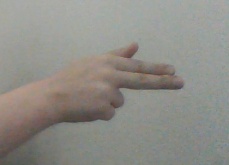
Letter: ghain